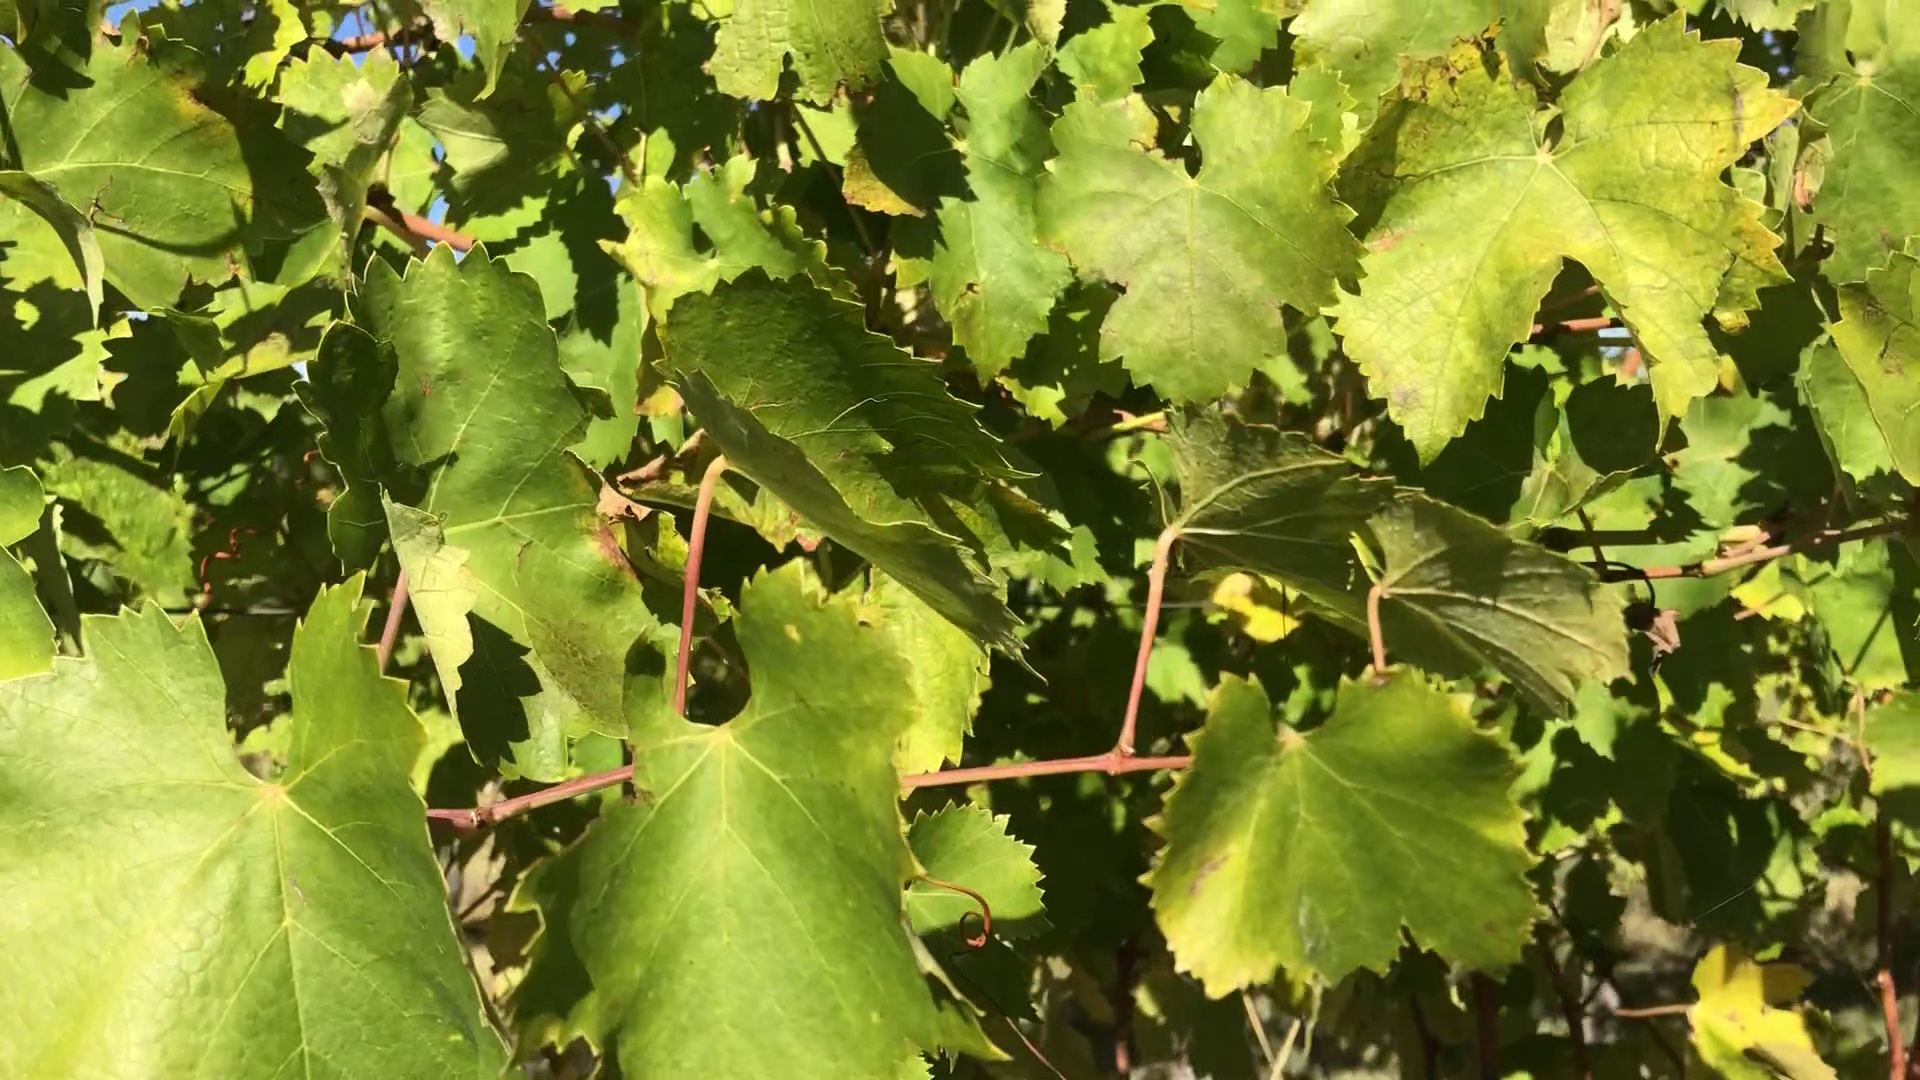
Label: healthy